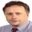
Label: man